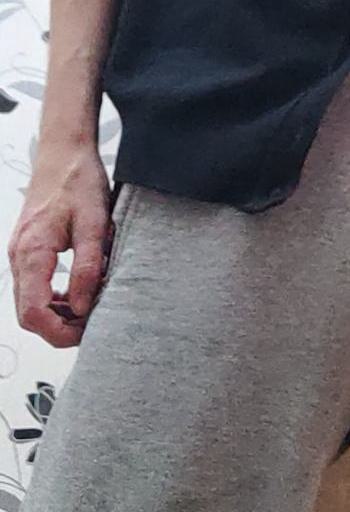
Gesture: no_gesture